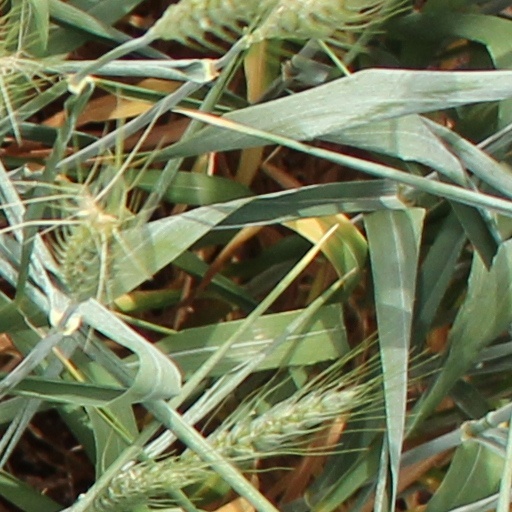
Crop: wheat